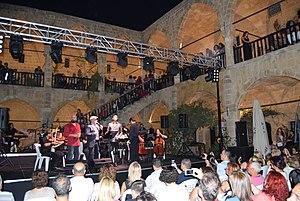
Fikri Karayel à Páno Zódia en Chypre du Nord, un État reconnu uniquement par la Turquie, situé sur la partie nord-est de l'île de Chypre, est un chanteur et auteur-compositeur chypriote turc.